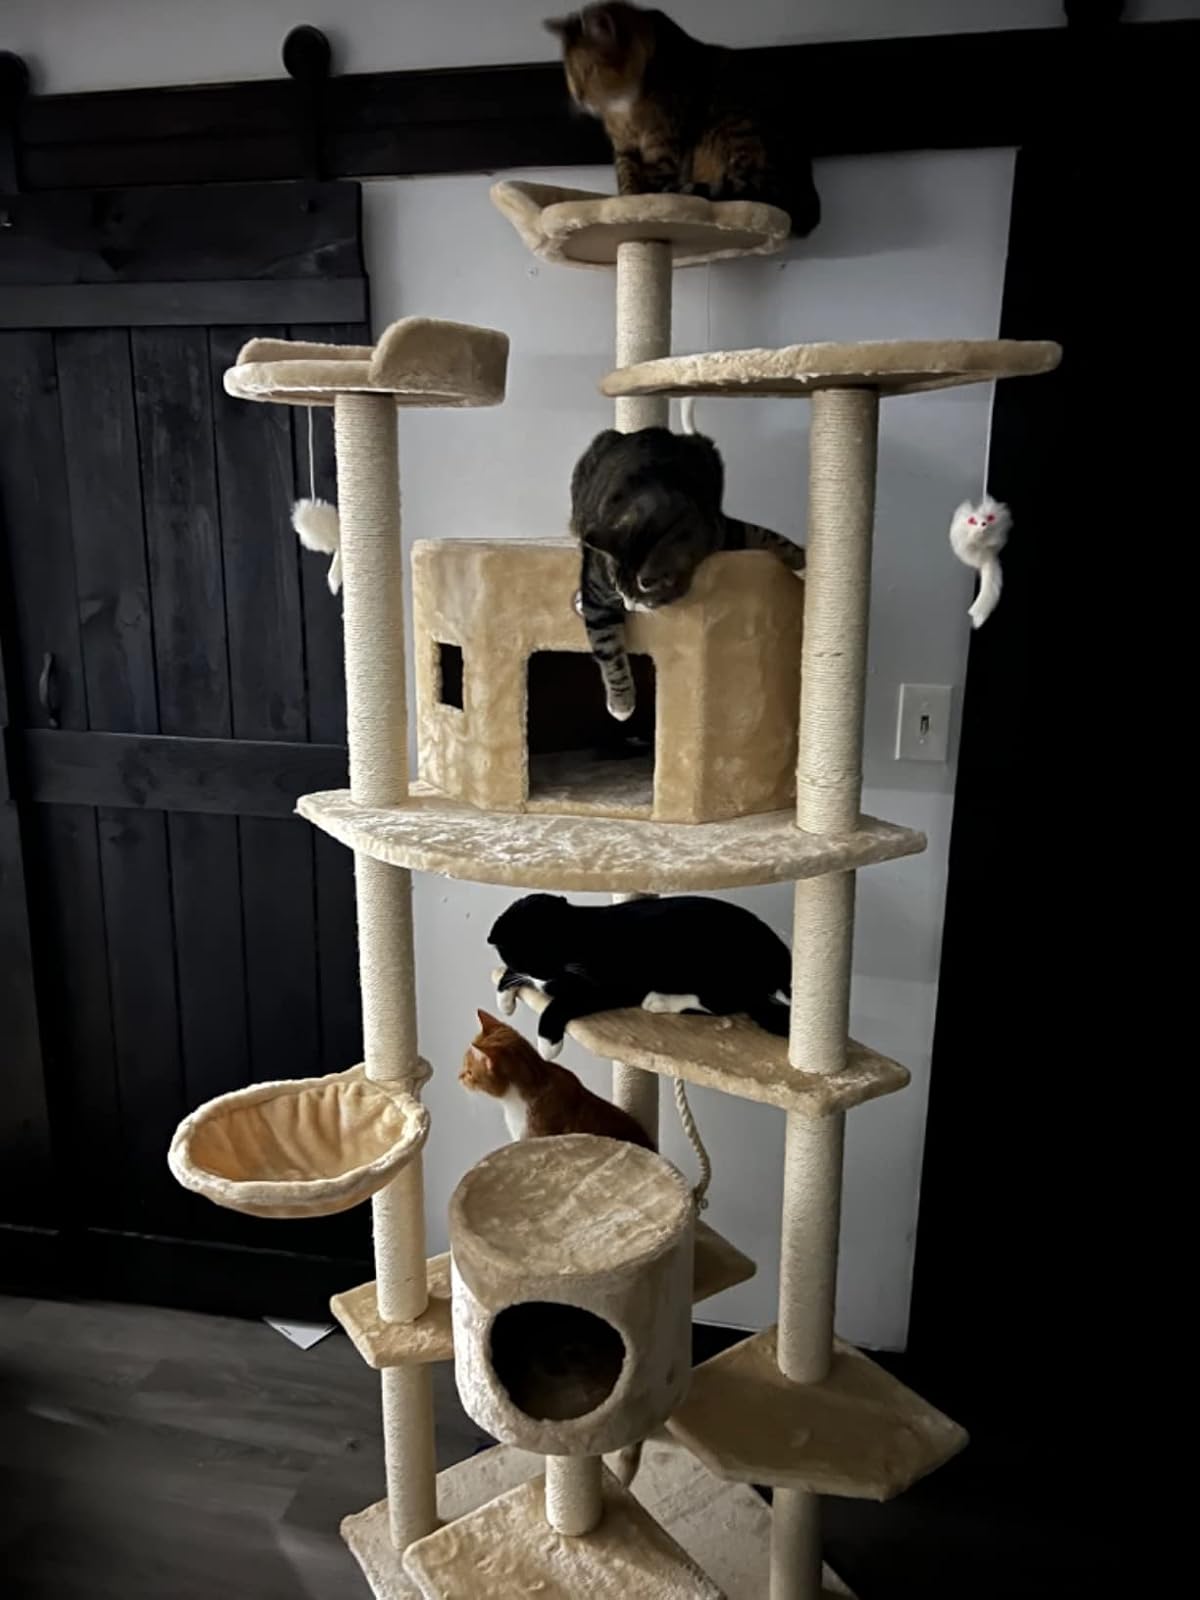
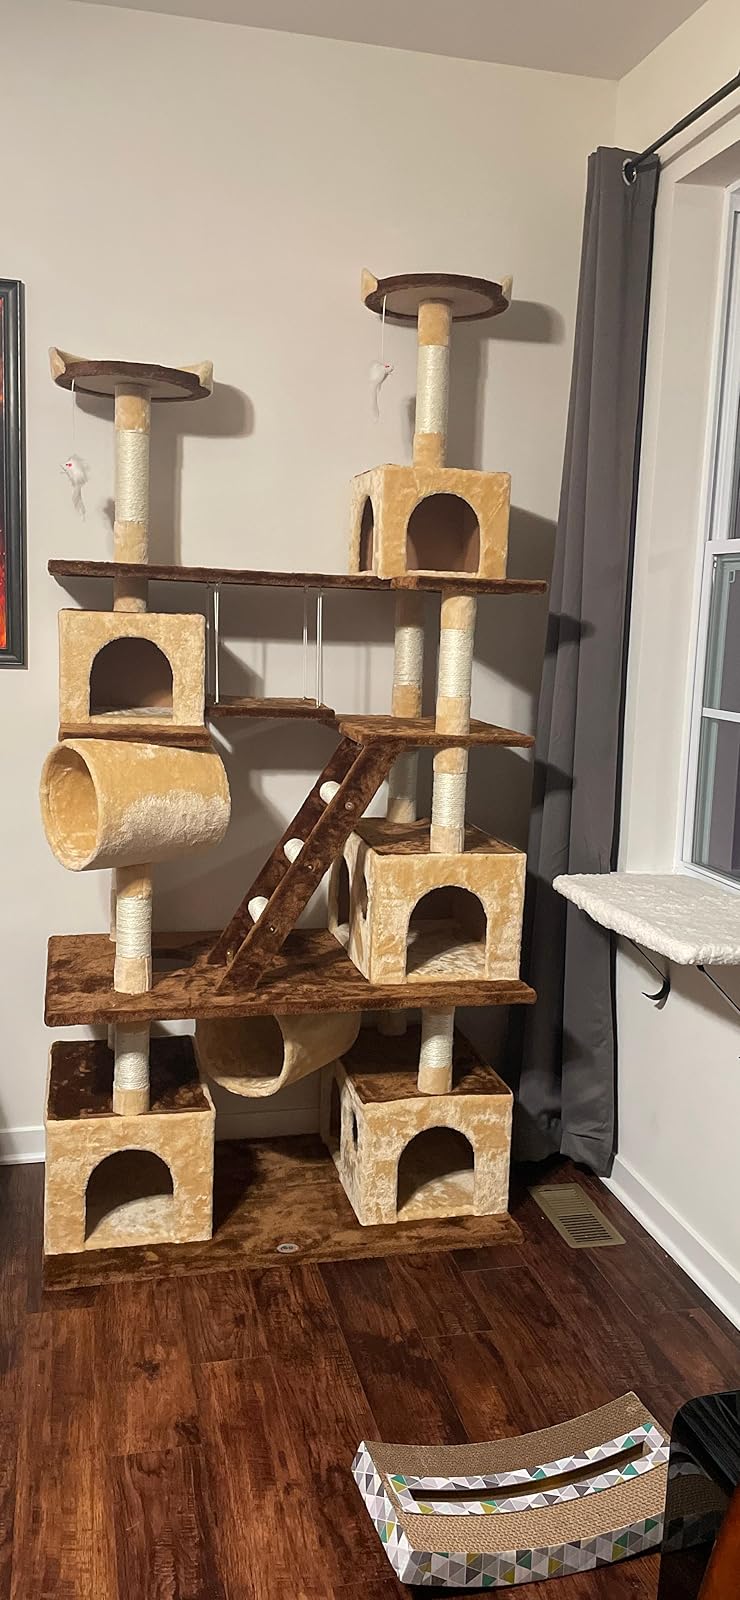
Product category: items_cat tree
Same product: no